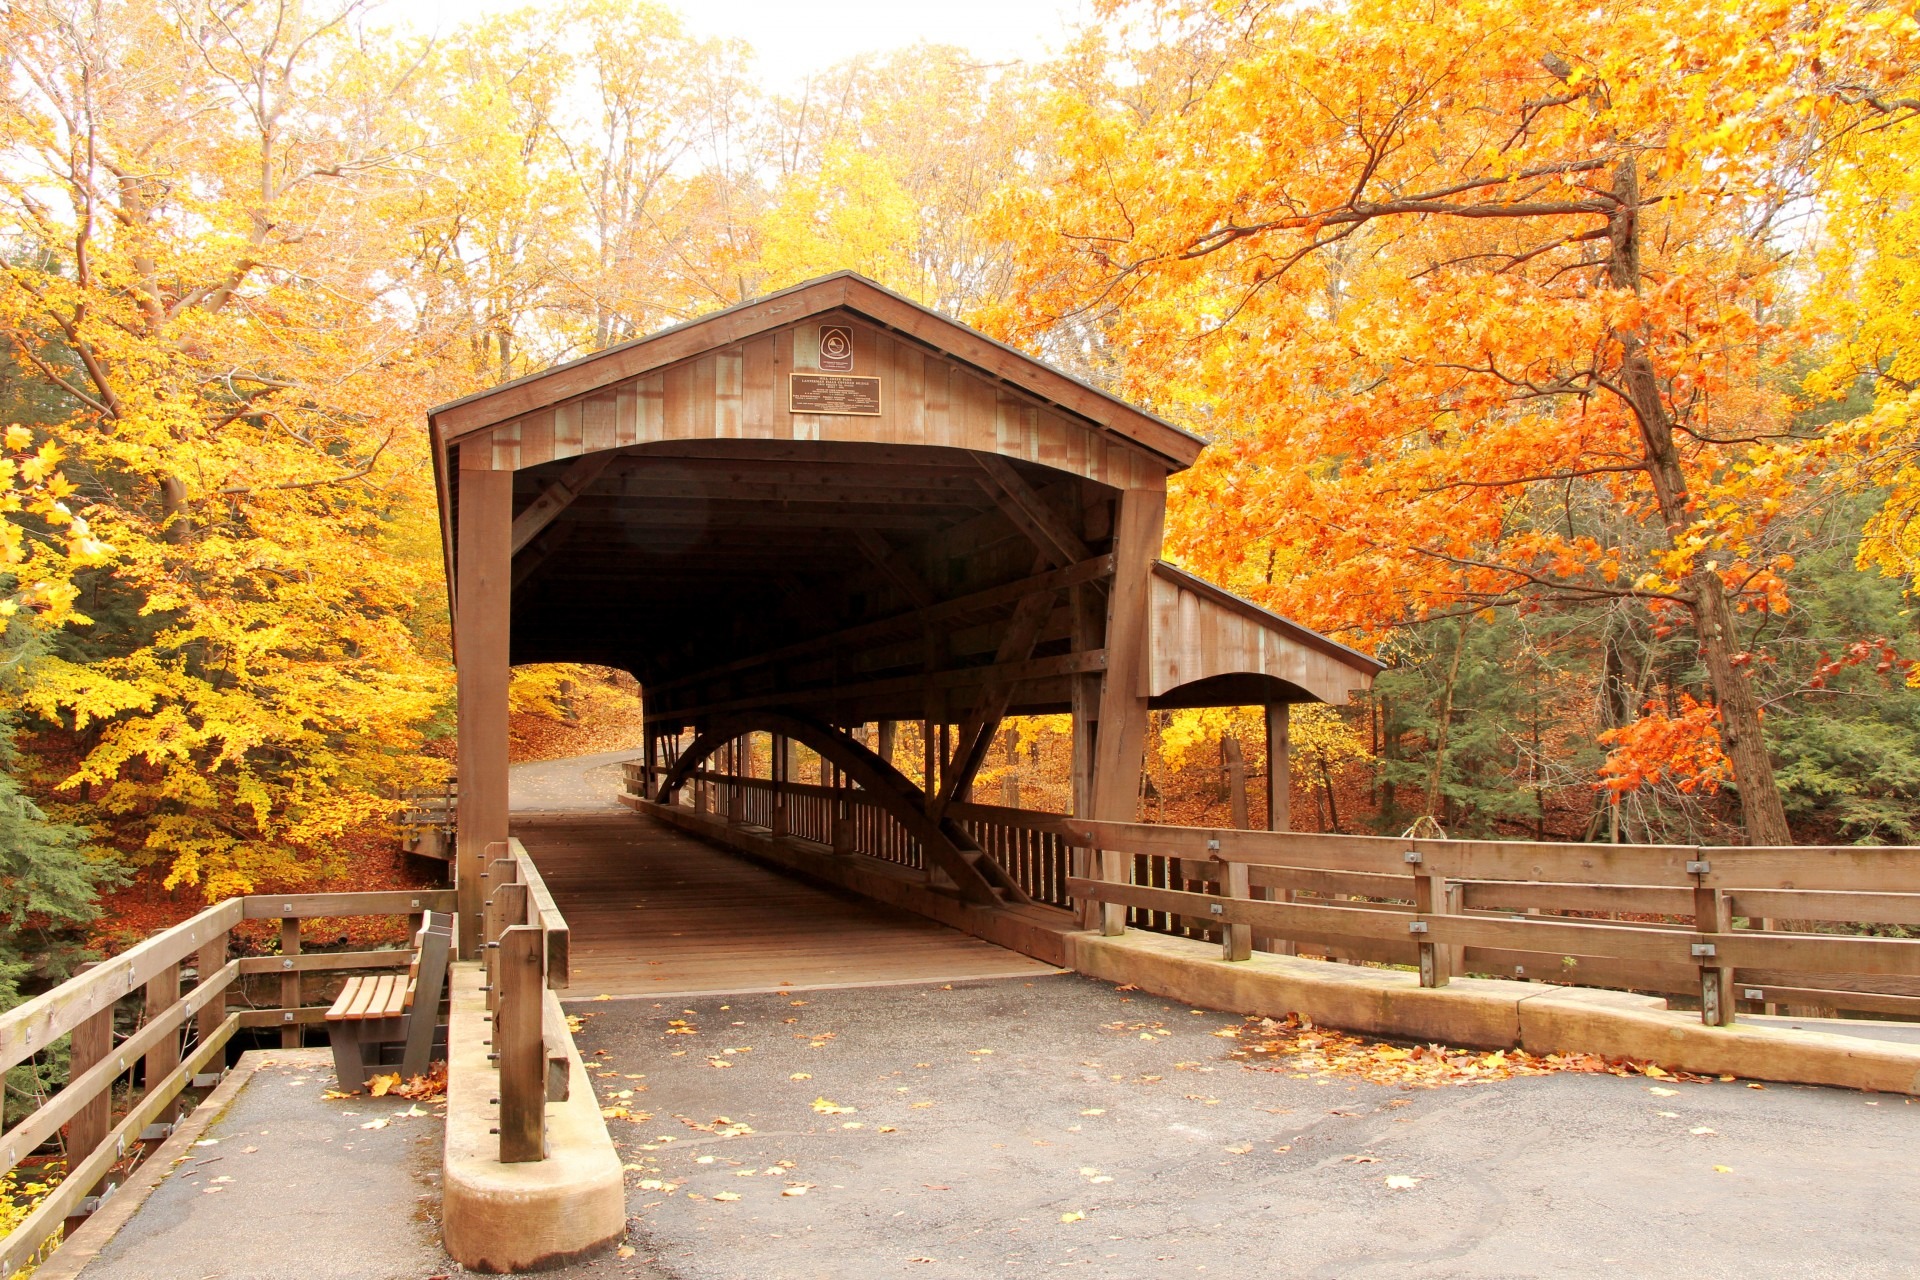
wood, road, bridge, fall, crossing, home, transport, tranquil, cottage, peaceful, autumn, serene, yellow, season, covered bridge, leaves, shrine, log cabin, wooden bridge, old fashioned, outdoor structure